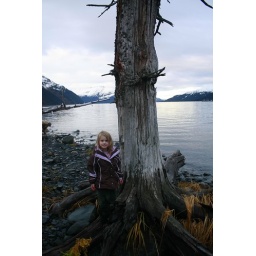
Nessa standing by an old tree